Armored cruiser

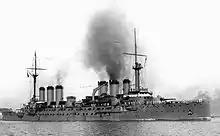
in 1911

The ideas presented by Mahan prompted French Admiral Ernest François Fournier to write his book "La flotte necessaire" in 1896. Fournier argued that a fleet of technologically advanced armored cruisers and torpedo craft would be powerful and flexible enough to engage in a wide range of activity and overwhelm potential enemies. French naval and government circles embraced this ideal mutually and even advocates of battleships over cruisers admitted the latter's potential usefulness in scouting and commercial warfare. The result was the building of increasingly large armored cruisers. , laid down in 1896, displaced 11,000 tons, carried a mixed armament of and guns, and had a belt of Harvey armor over her machinery spaces. The 12,300-ton and 14,000-ton followed. With a speed of 22.5 knots, the "Léon Gambetta"s were armed with four guns in twin turrets and 16 in four single and six twin turrets and were protected by up to of Krupp belt armor and nearly on their conning towers and turrets. The "Edgar Quinet"s, slightly faster at 23 knots, were armed with 14 guns and carried up to of armor on their belts, almost on their decks and on their turrets.